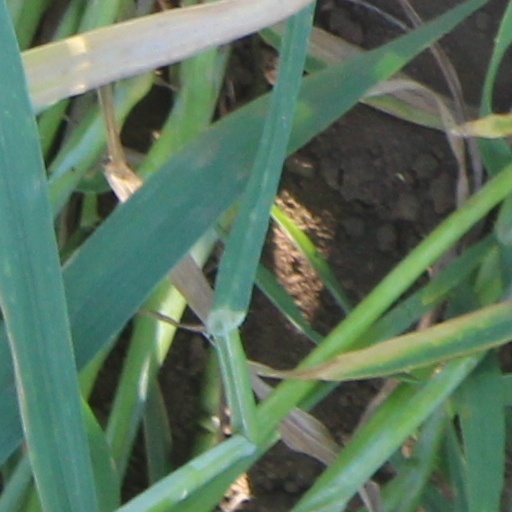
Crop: wheat